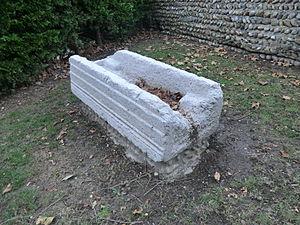
Sarcophage gallo-romain à Balan.
Balan est une commune française située dans le département de l'Ain en région Auvergne-Rhône-Alpes.